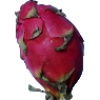
Label: red_pitahaya